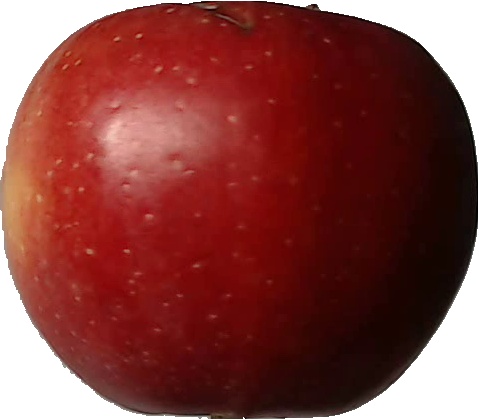
Label: apple_braeburn_1